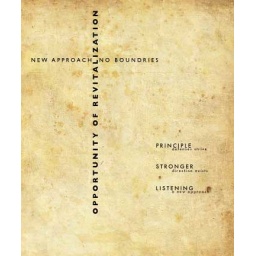
I think a vellum grid over this with red boxes showing the area with text would help step it up.